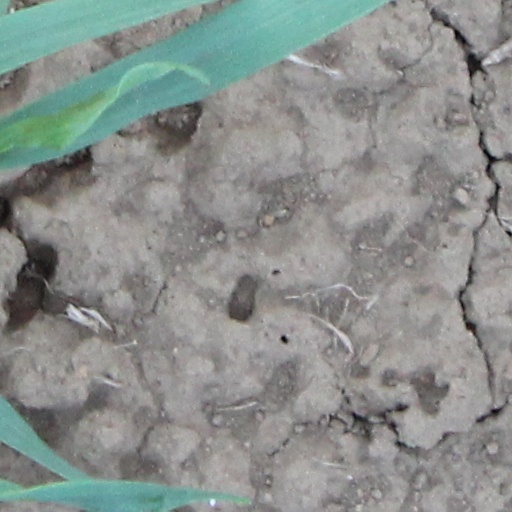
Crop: wheat